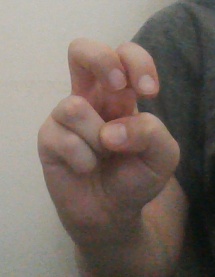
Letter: toot